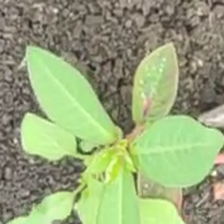
Weed species: Moti_dudhi(Euphorbia_geneculata_L)